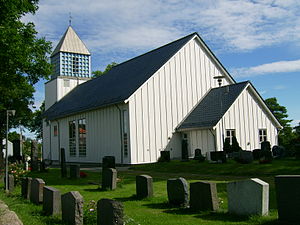
Langesund
Langesund kirke fra 1992 ligger i Langesund i Bamble kommune i Telemark.
Langesund er en by i Bamble kommune i Vestfold og Telemark fylke i Norge. Langesund ligger helt yderst ved grænsen mellem Ydre Oslofjord og Skagerrak ved indsejlingen til Frierfjorden. Langesund ligger på en halvø og har cirka 5.500 indbyggere.